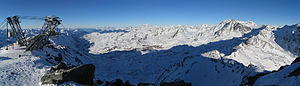
Val Thorens / Galleri
Val Thorens er en by i Frankrig. Byen ligger i Tarentaise-dalen i Savoie i de franske alper. Byen ligger i kommunen Saint-Martin-de-Belleville i Savoie departementet beliggende i regionen Auvergne-Rhône-Alpes. Hovedbyen i Savoie departementet hedder Chambéry.